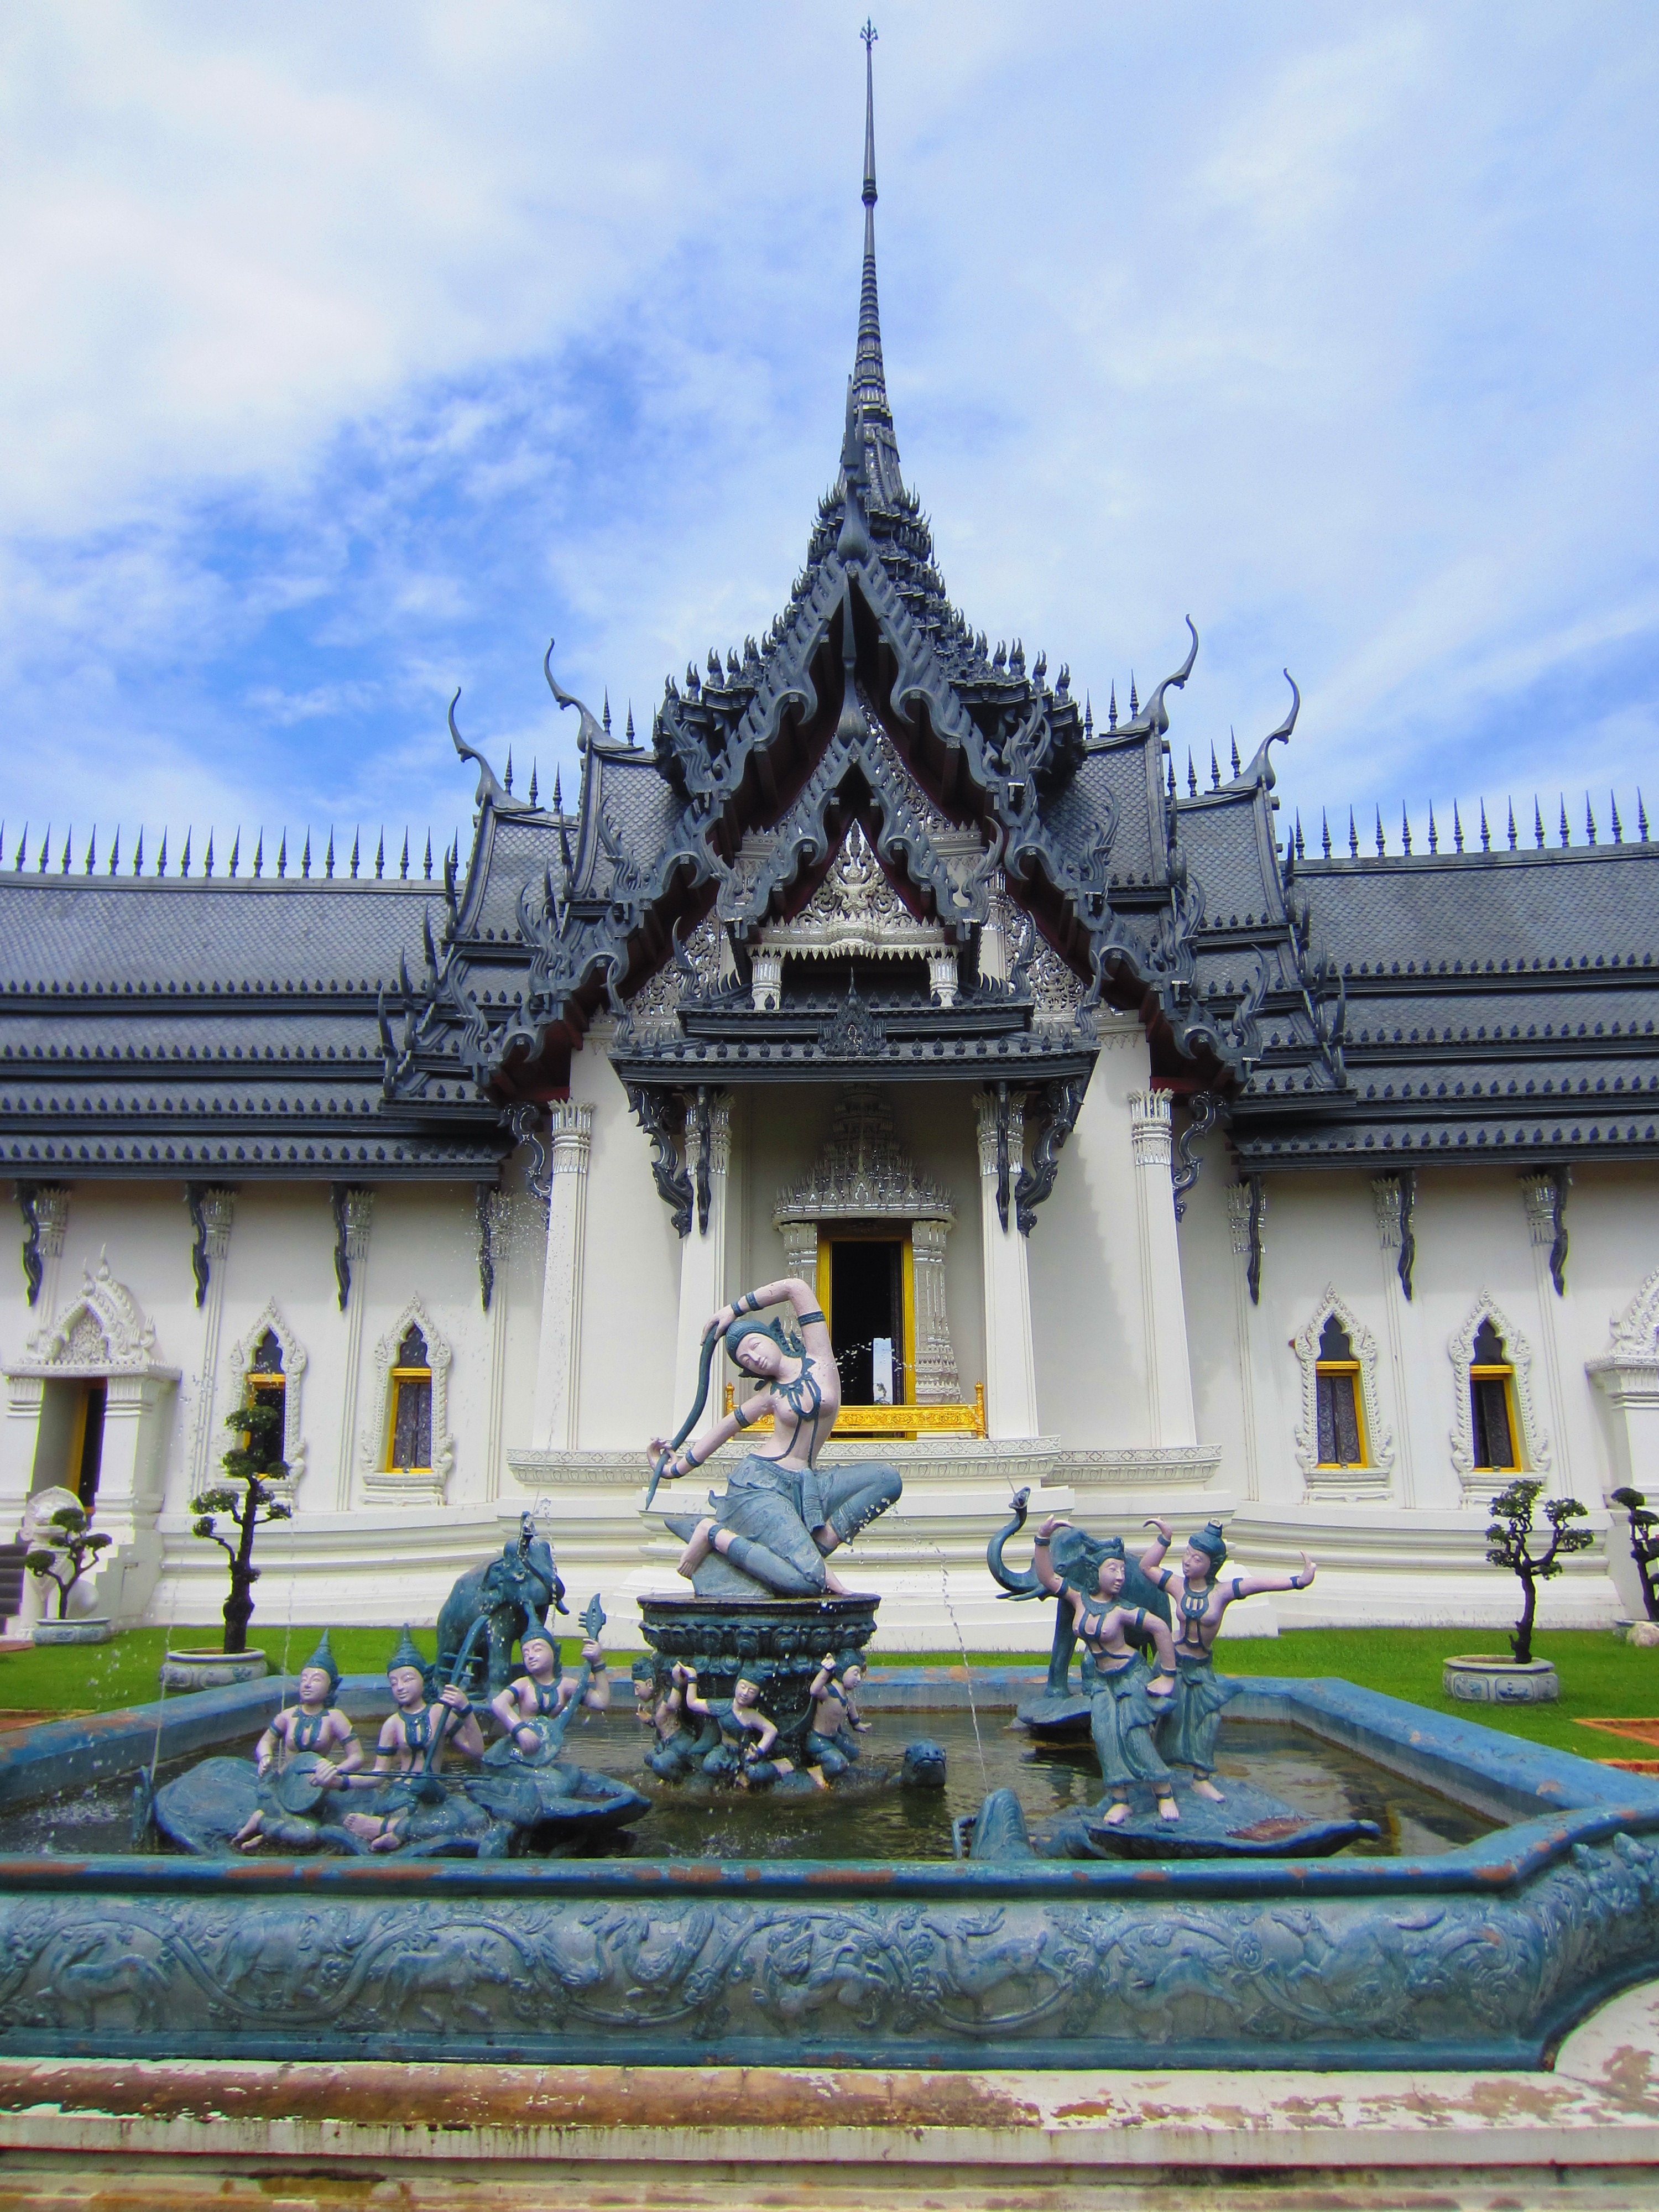
building, palace, museum, plaza, buddhism, religion, landmark, garden, place of worship, thailand, sculpture, temple, fountain, shrine, buddha, bangkok, wat, hindu temple, muang boran, ofa, ramakien